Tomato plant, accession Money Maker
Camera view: tilt-top (135 deg); turntable rotation: 300 degrees
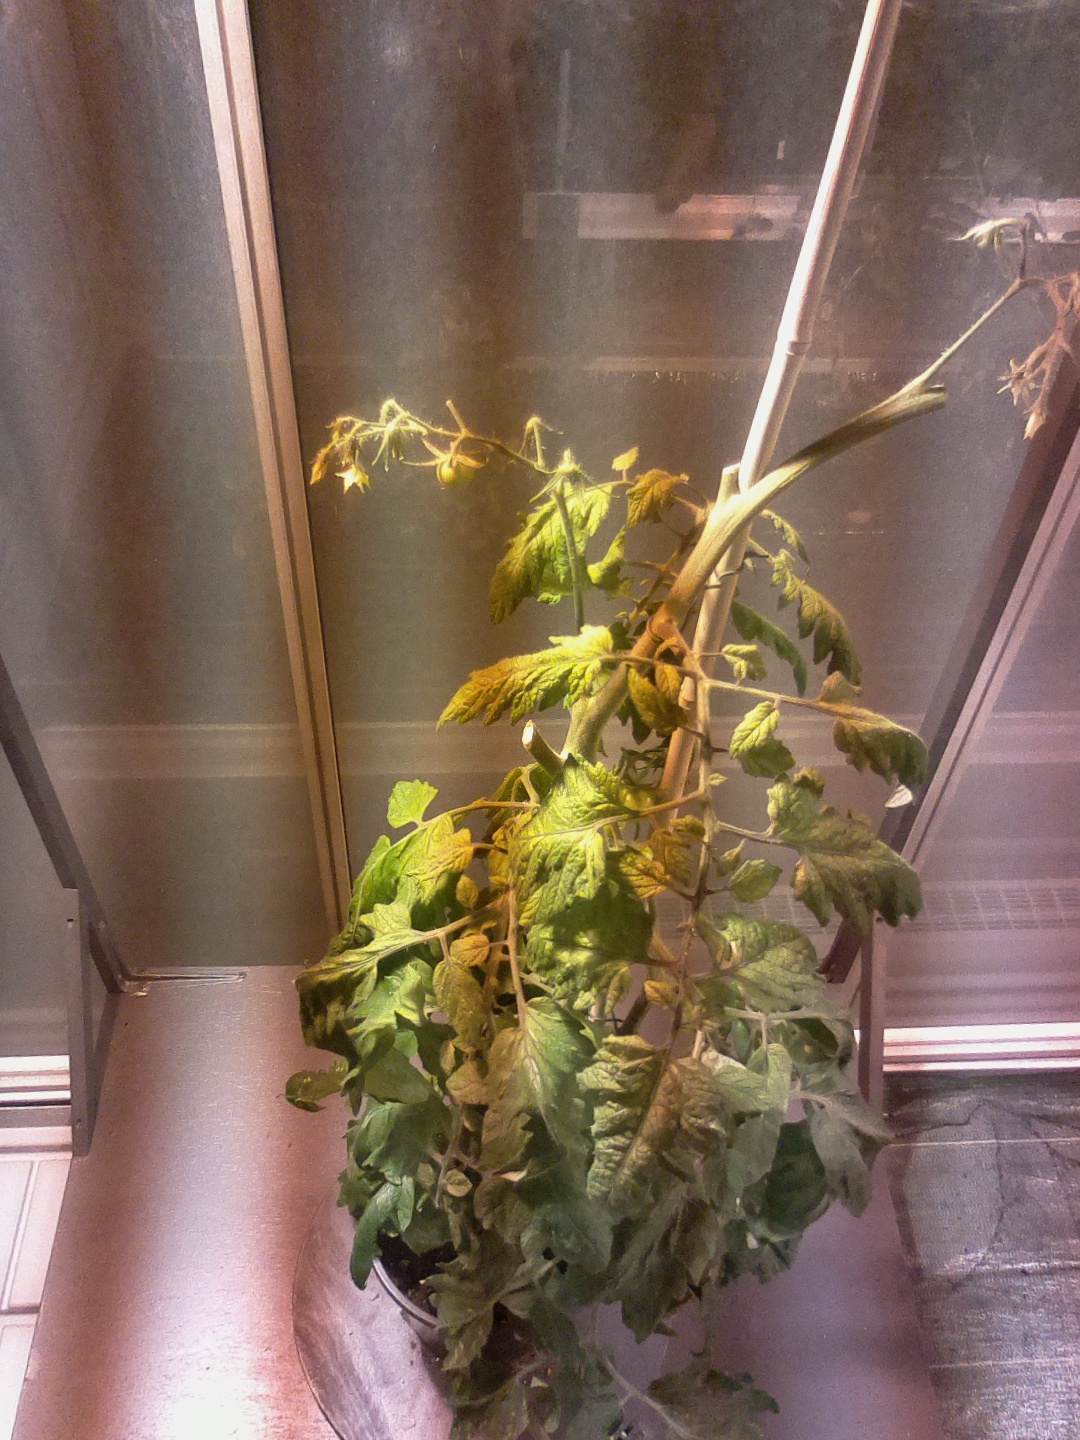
BBCH growth stage 75: 50%-60% of final fruit size